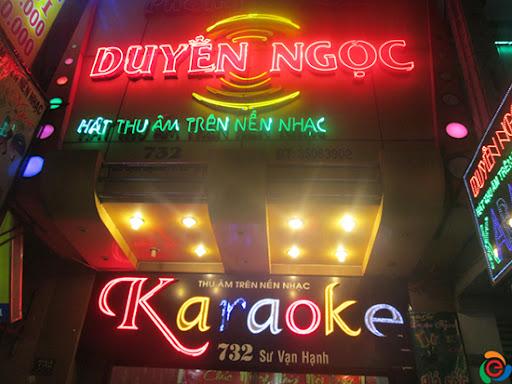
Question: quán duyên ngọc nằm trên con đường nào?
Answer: đường sư vạn hạnh